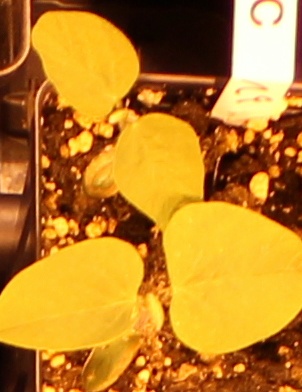
Label: Soybean